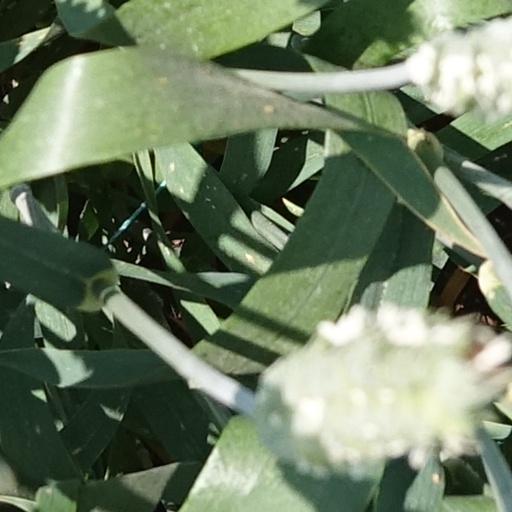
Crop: wheat